Mickael Korvin

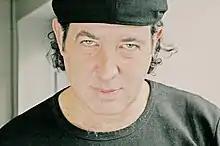
Mickael Korvin in his last campaign

Mickael Korvin is a Franco-American author and translator. He is the creator of a French spelling reform called "nouvofrancet", an extremely simplified orthography for French.